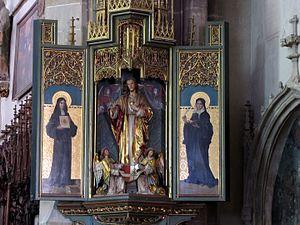
Alsace, Haut-Rhin, Collégiale Saint-Thiébaut de Thann (PA00085696, IA00024314). Autel-retable du Sacré-Cœur de Jésus (XIXe): This object is classé Monument Historique in the base Palissy, database of the French furniture patrimony of the French ministry of culture,
Sainte Gertrude d'Helfta, née le 6 janvier 1256 et décédée le 17 novembre 1301 ou 1302 au monastère de Helfta, est une moniale cistercienne allemande. Gratifiée de grandes faveurs mystiques elle compte parmi les figures majeures de la Mystique rhénane et est considérée comme une des initiatrices de la dévotion au Sacré-Cœur. Liturgiquement, le pape Innocent XI l'inscrivit dans le martyrologe romain de 1677 et se fête devint universelle en 1738, elle est commémorée le 16 novembre.